The Woodsman and the Rain

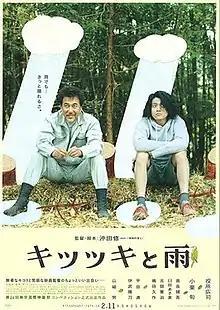
Film poster

is a 2011 Japanese comedy film co-written and directed by Shuichi Okita, about a lumberjack involved in shooting of a zombie movie.